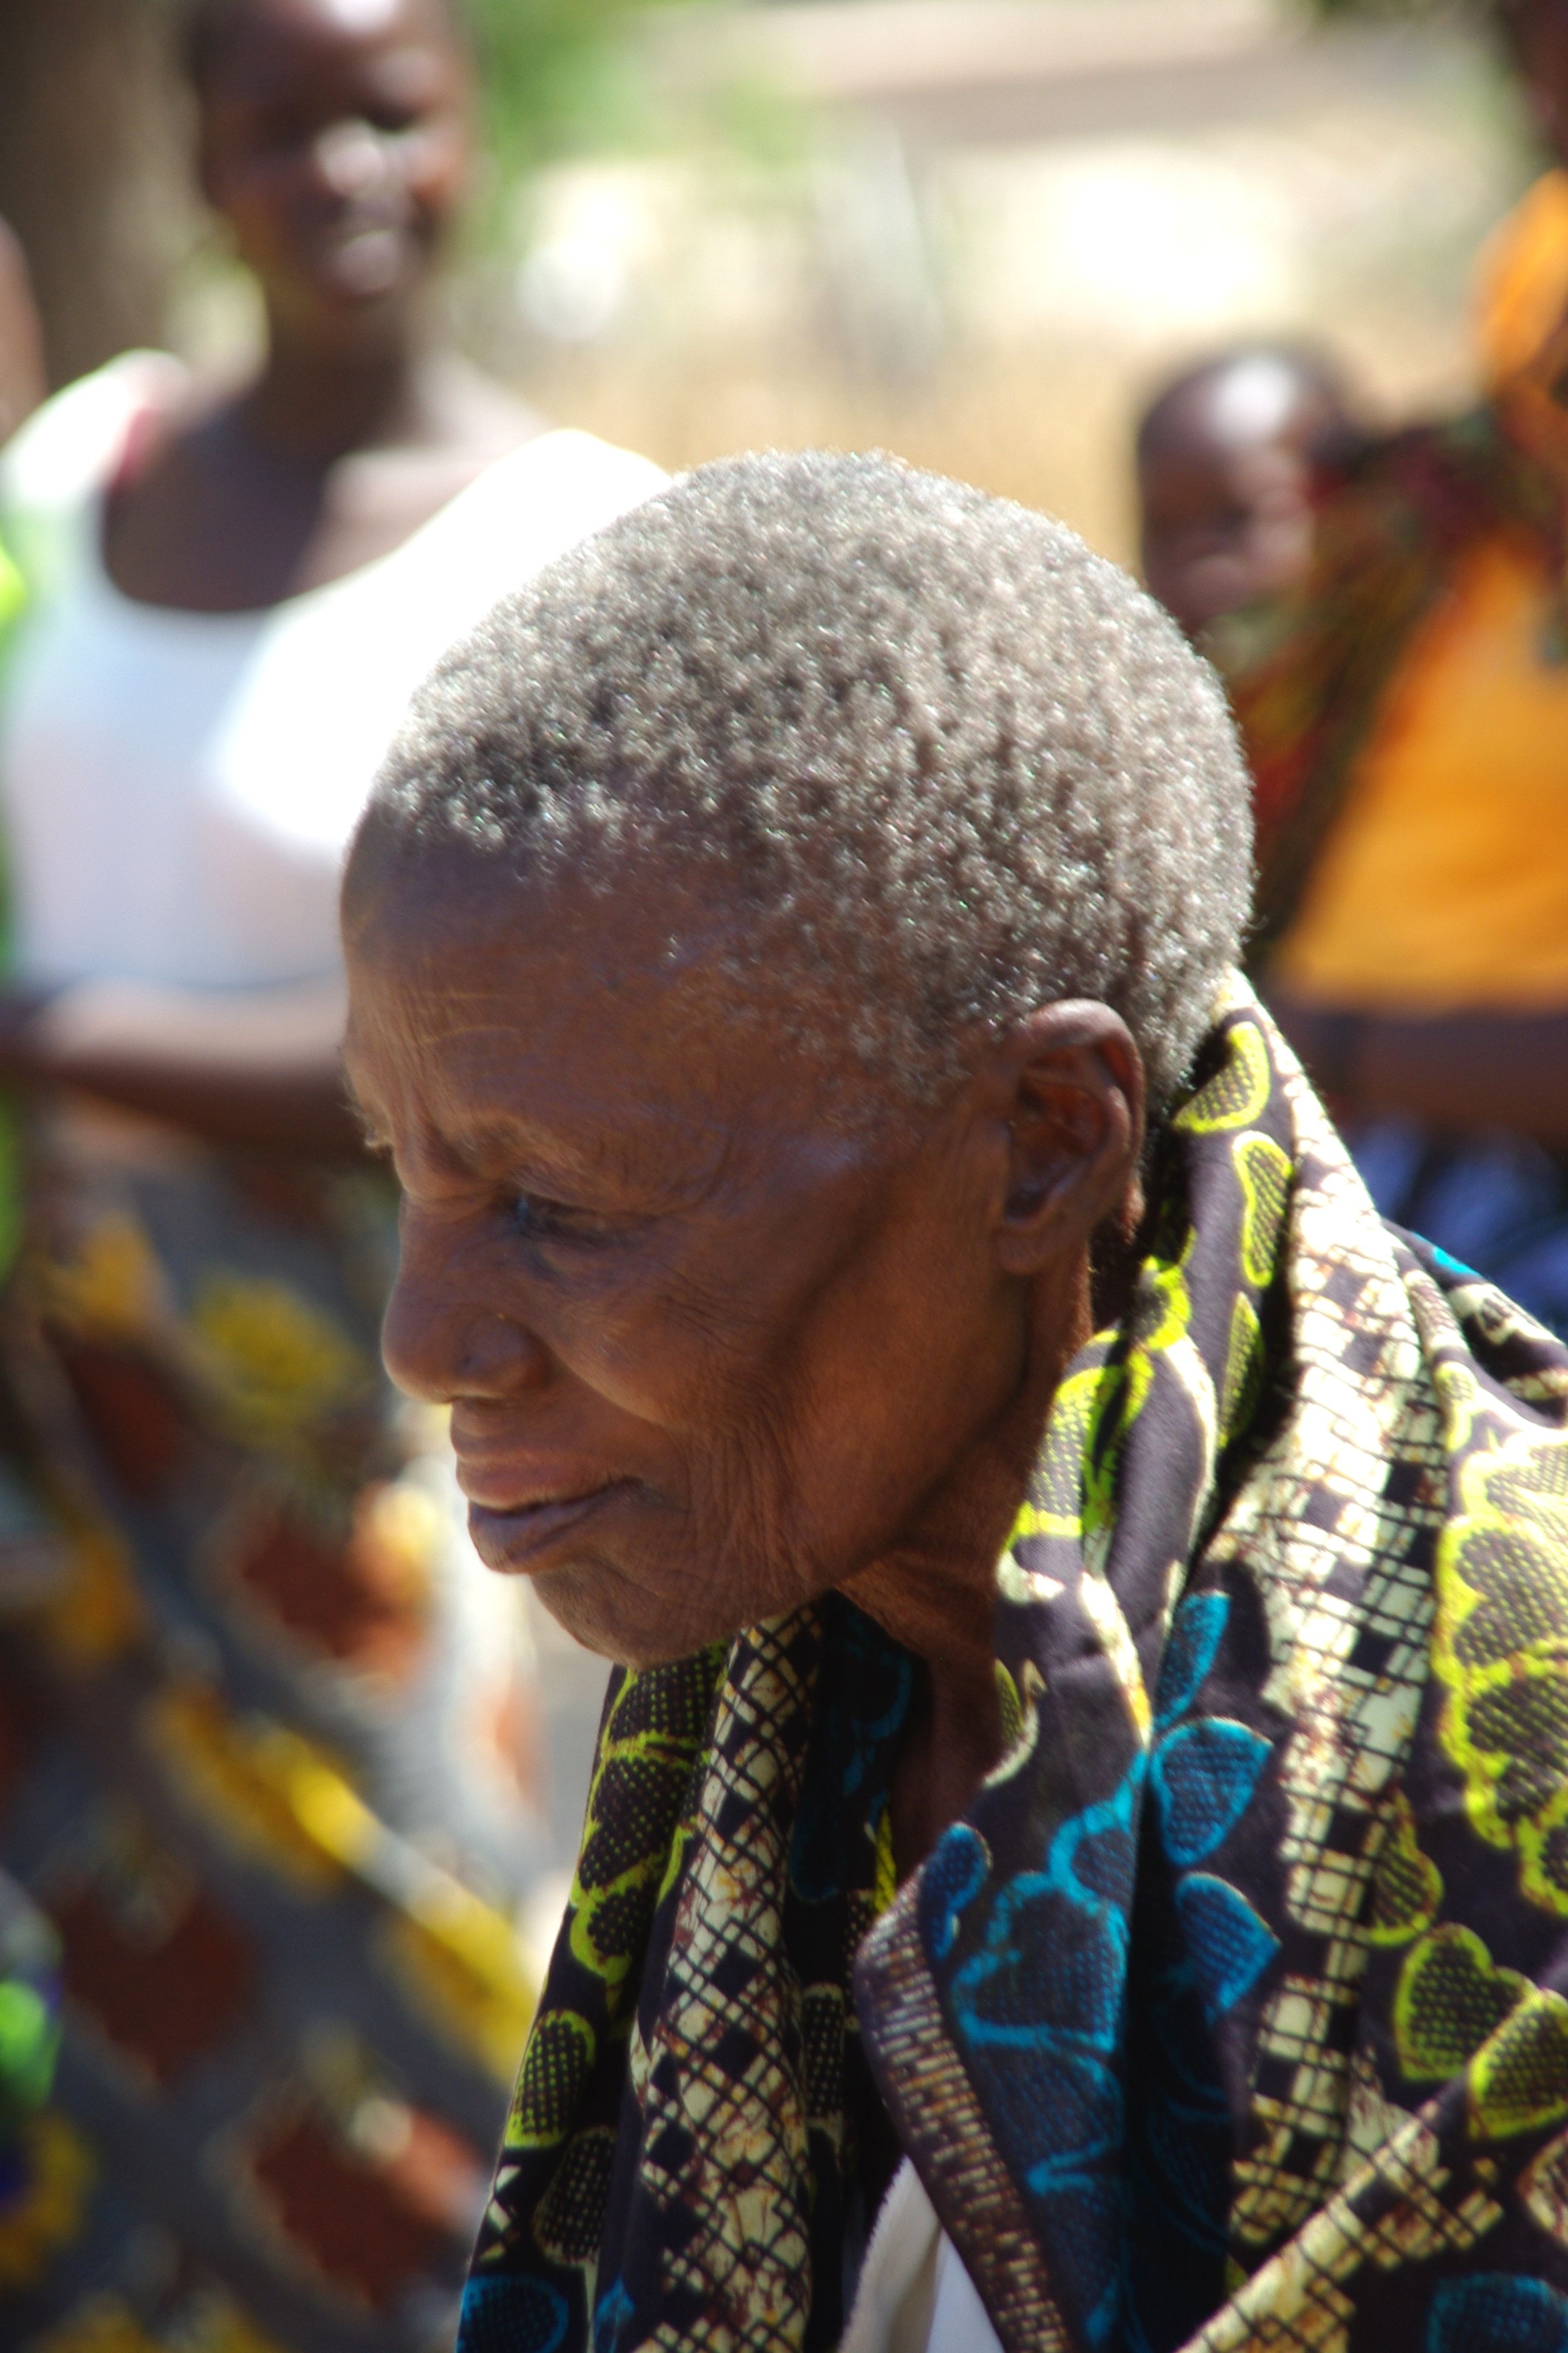
man, person, people, crowd, male, carnival, color, africa, child, grandma, grandmother, tribe, festival, temple, tanzania, tradition, silent, wisdom